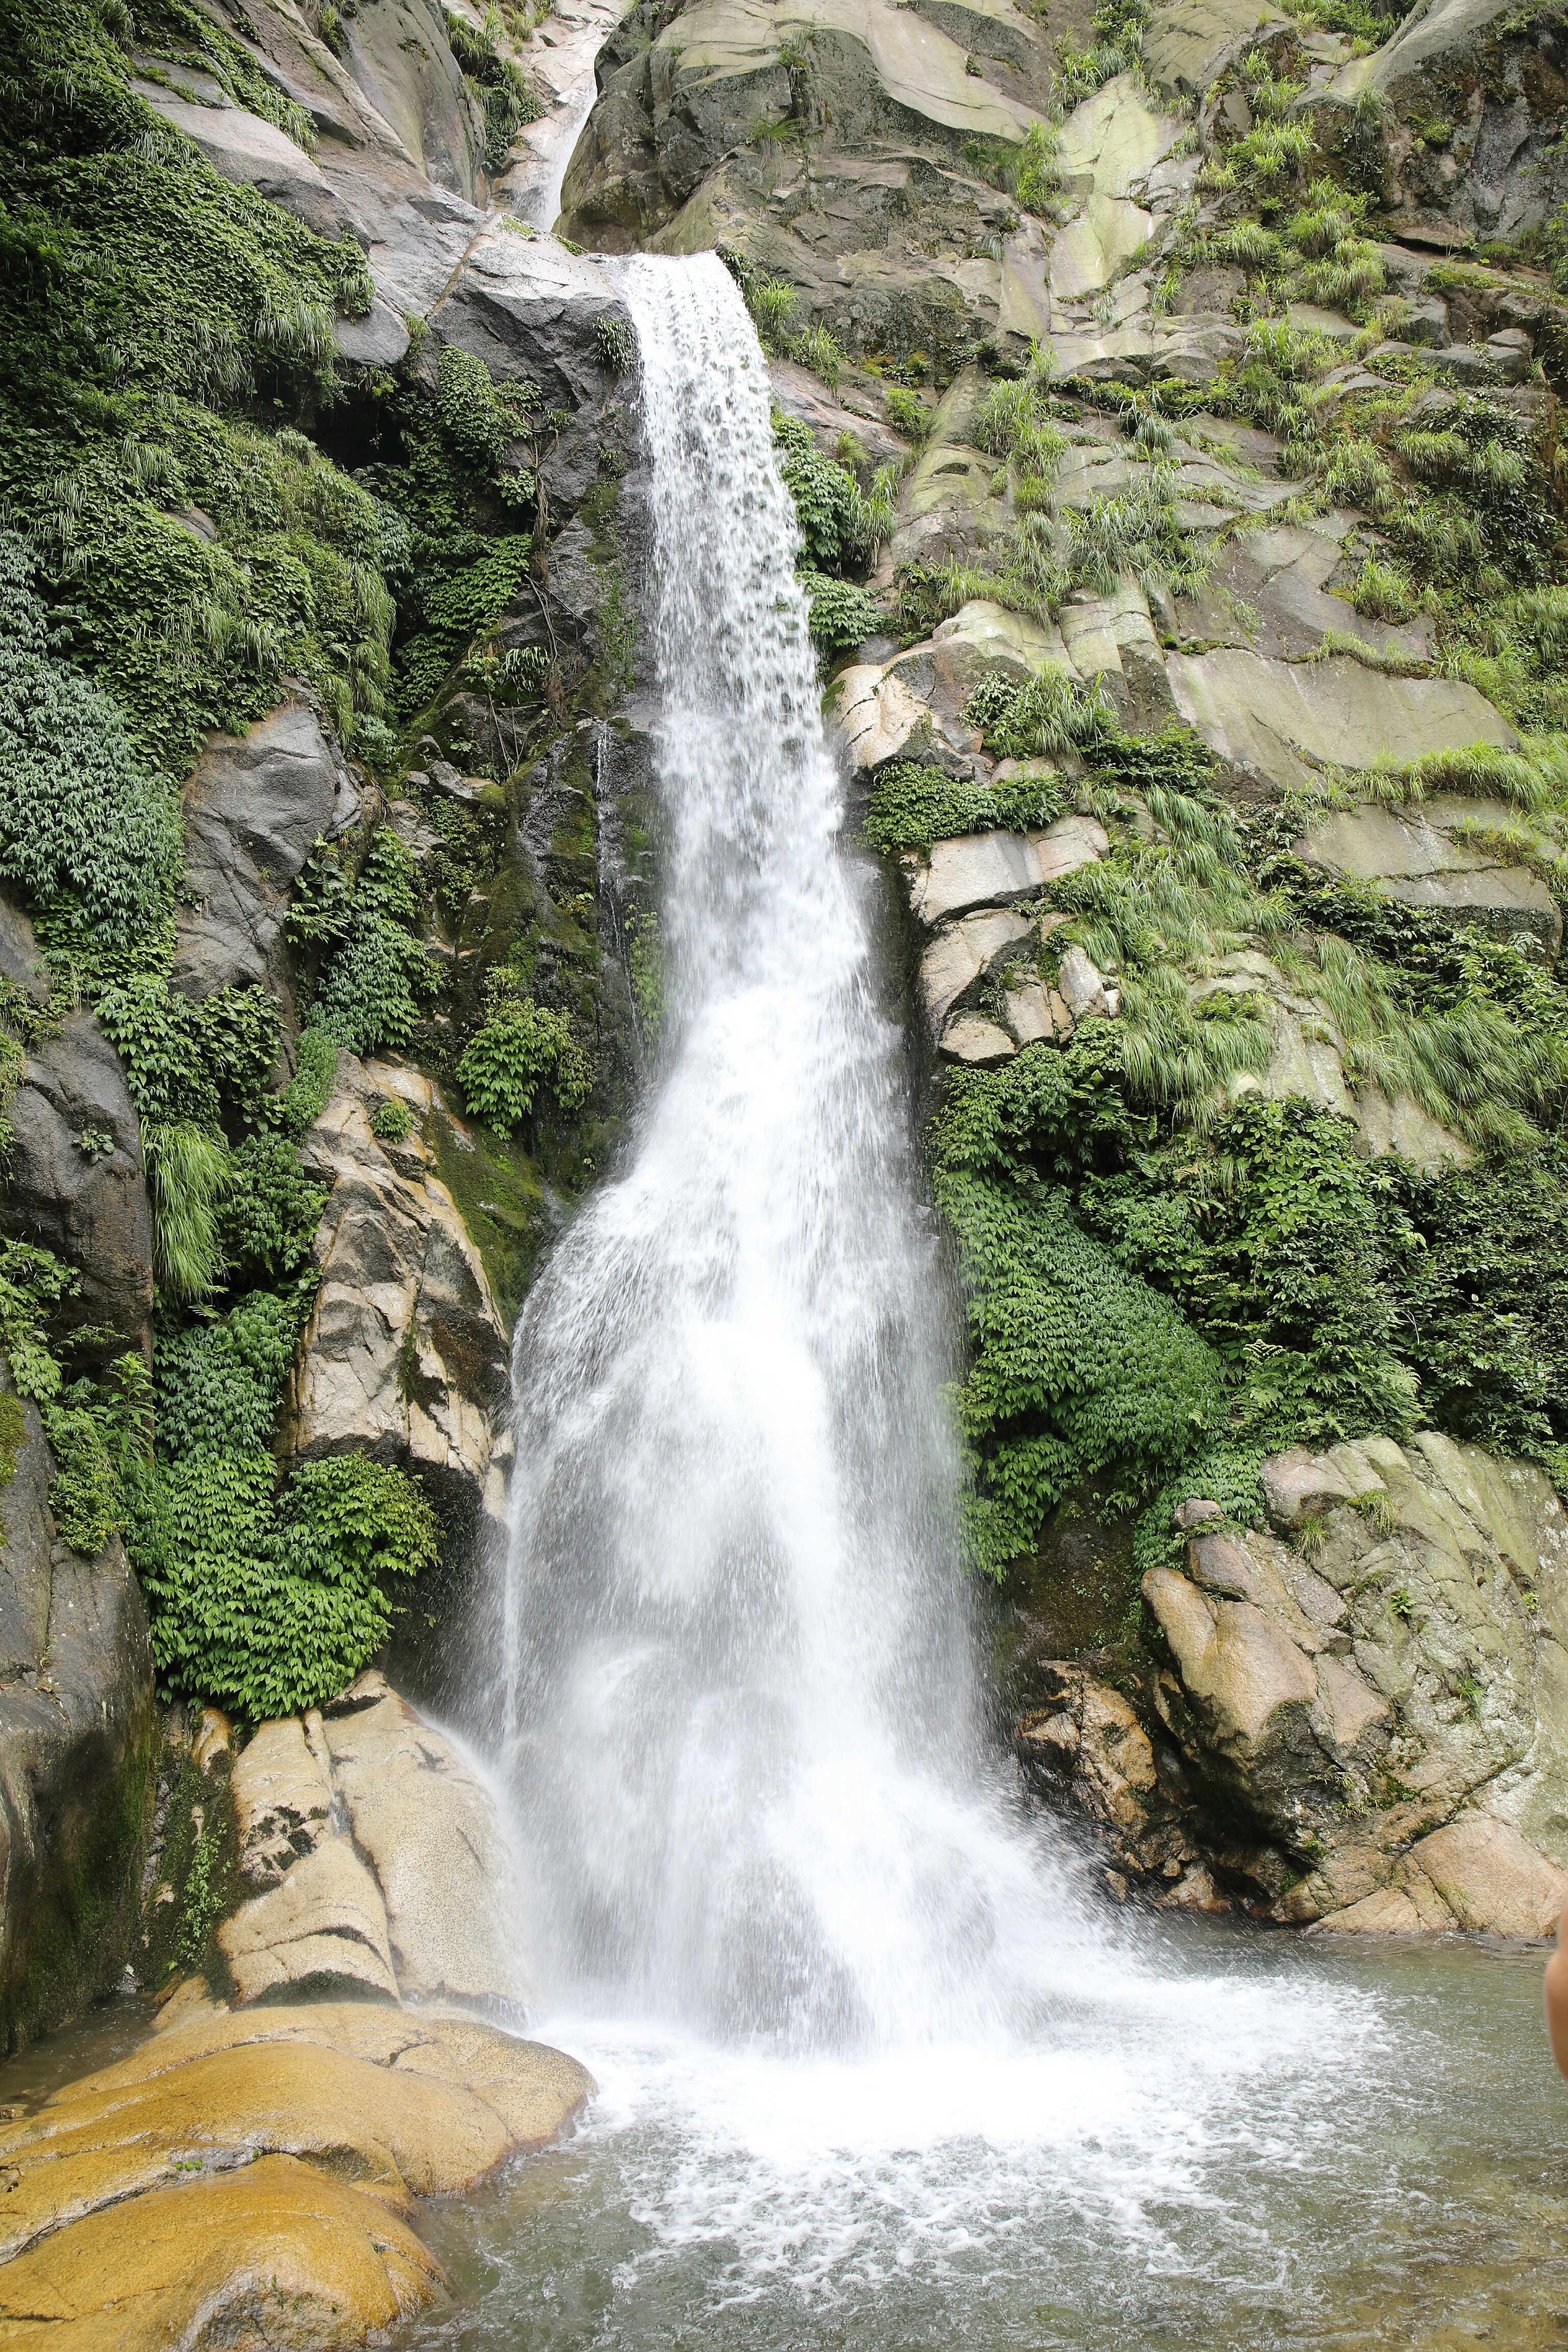
water, waterfall, stream, alpine, body of water, rainforest, falls, ravine, wasserfall, water feature, watercourse, running water